Jeff Saturday

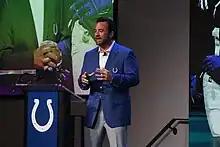
Saturday hosting an Indianapolis Colts fan event in May 2019.

On January 25, 2013, Saturday announced he would retire following the 2013 Pro Bowl Game. On March 7, 2013, Saturday signed a 1-day contract with the Colts to retire with the team with which he spent 13 of his 14 seasons.